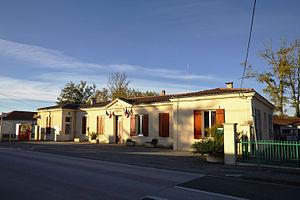
Mairie de Saumos
Saumos est une commune du Sud-Ouest de la France, située dans le département de la Gironde.